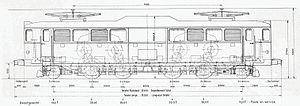
Les Ae 4/6 sont des locomotives électriques pour les trains express des chemins de fer fédéraux suisses construites pendant la Seconde Guerre mondiale par les usines SLM Winterthur, Brown, Boveri & Cie, Maschinenfabrik Oerlikon et Société anonyme des ateliers de Sécheron. Elles furent livrées aux CFF entre le 21 avril 1941 et le 31 mai 1945.